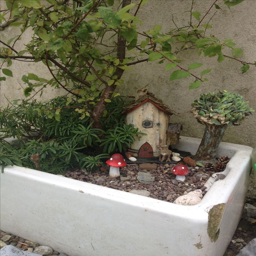
our fairy garden in an old sink